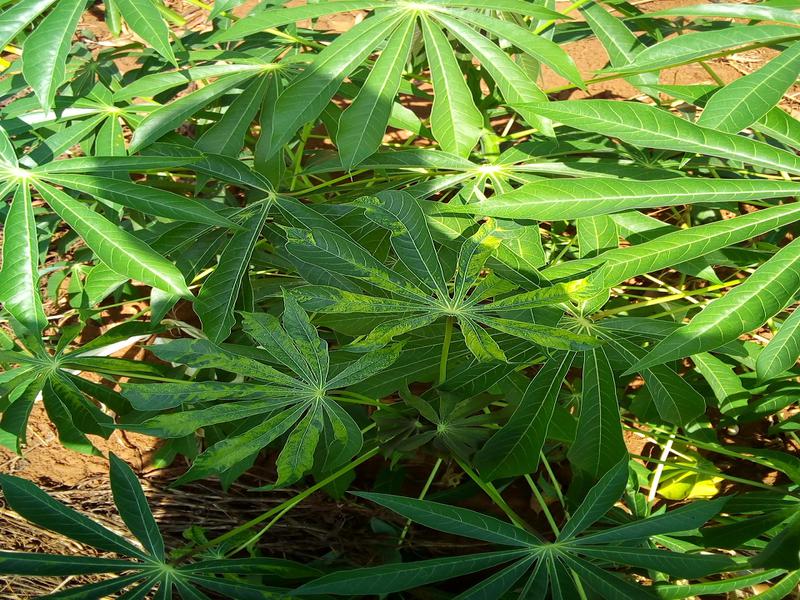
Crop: cassava
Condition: mosaic_disease